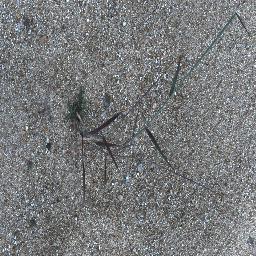
Label: negative